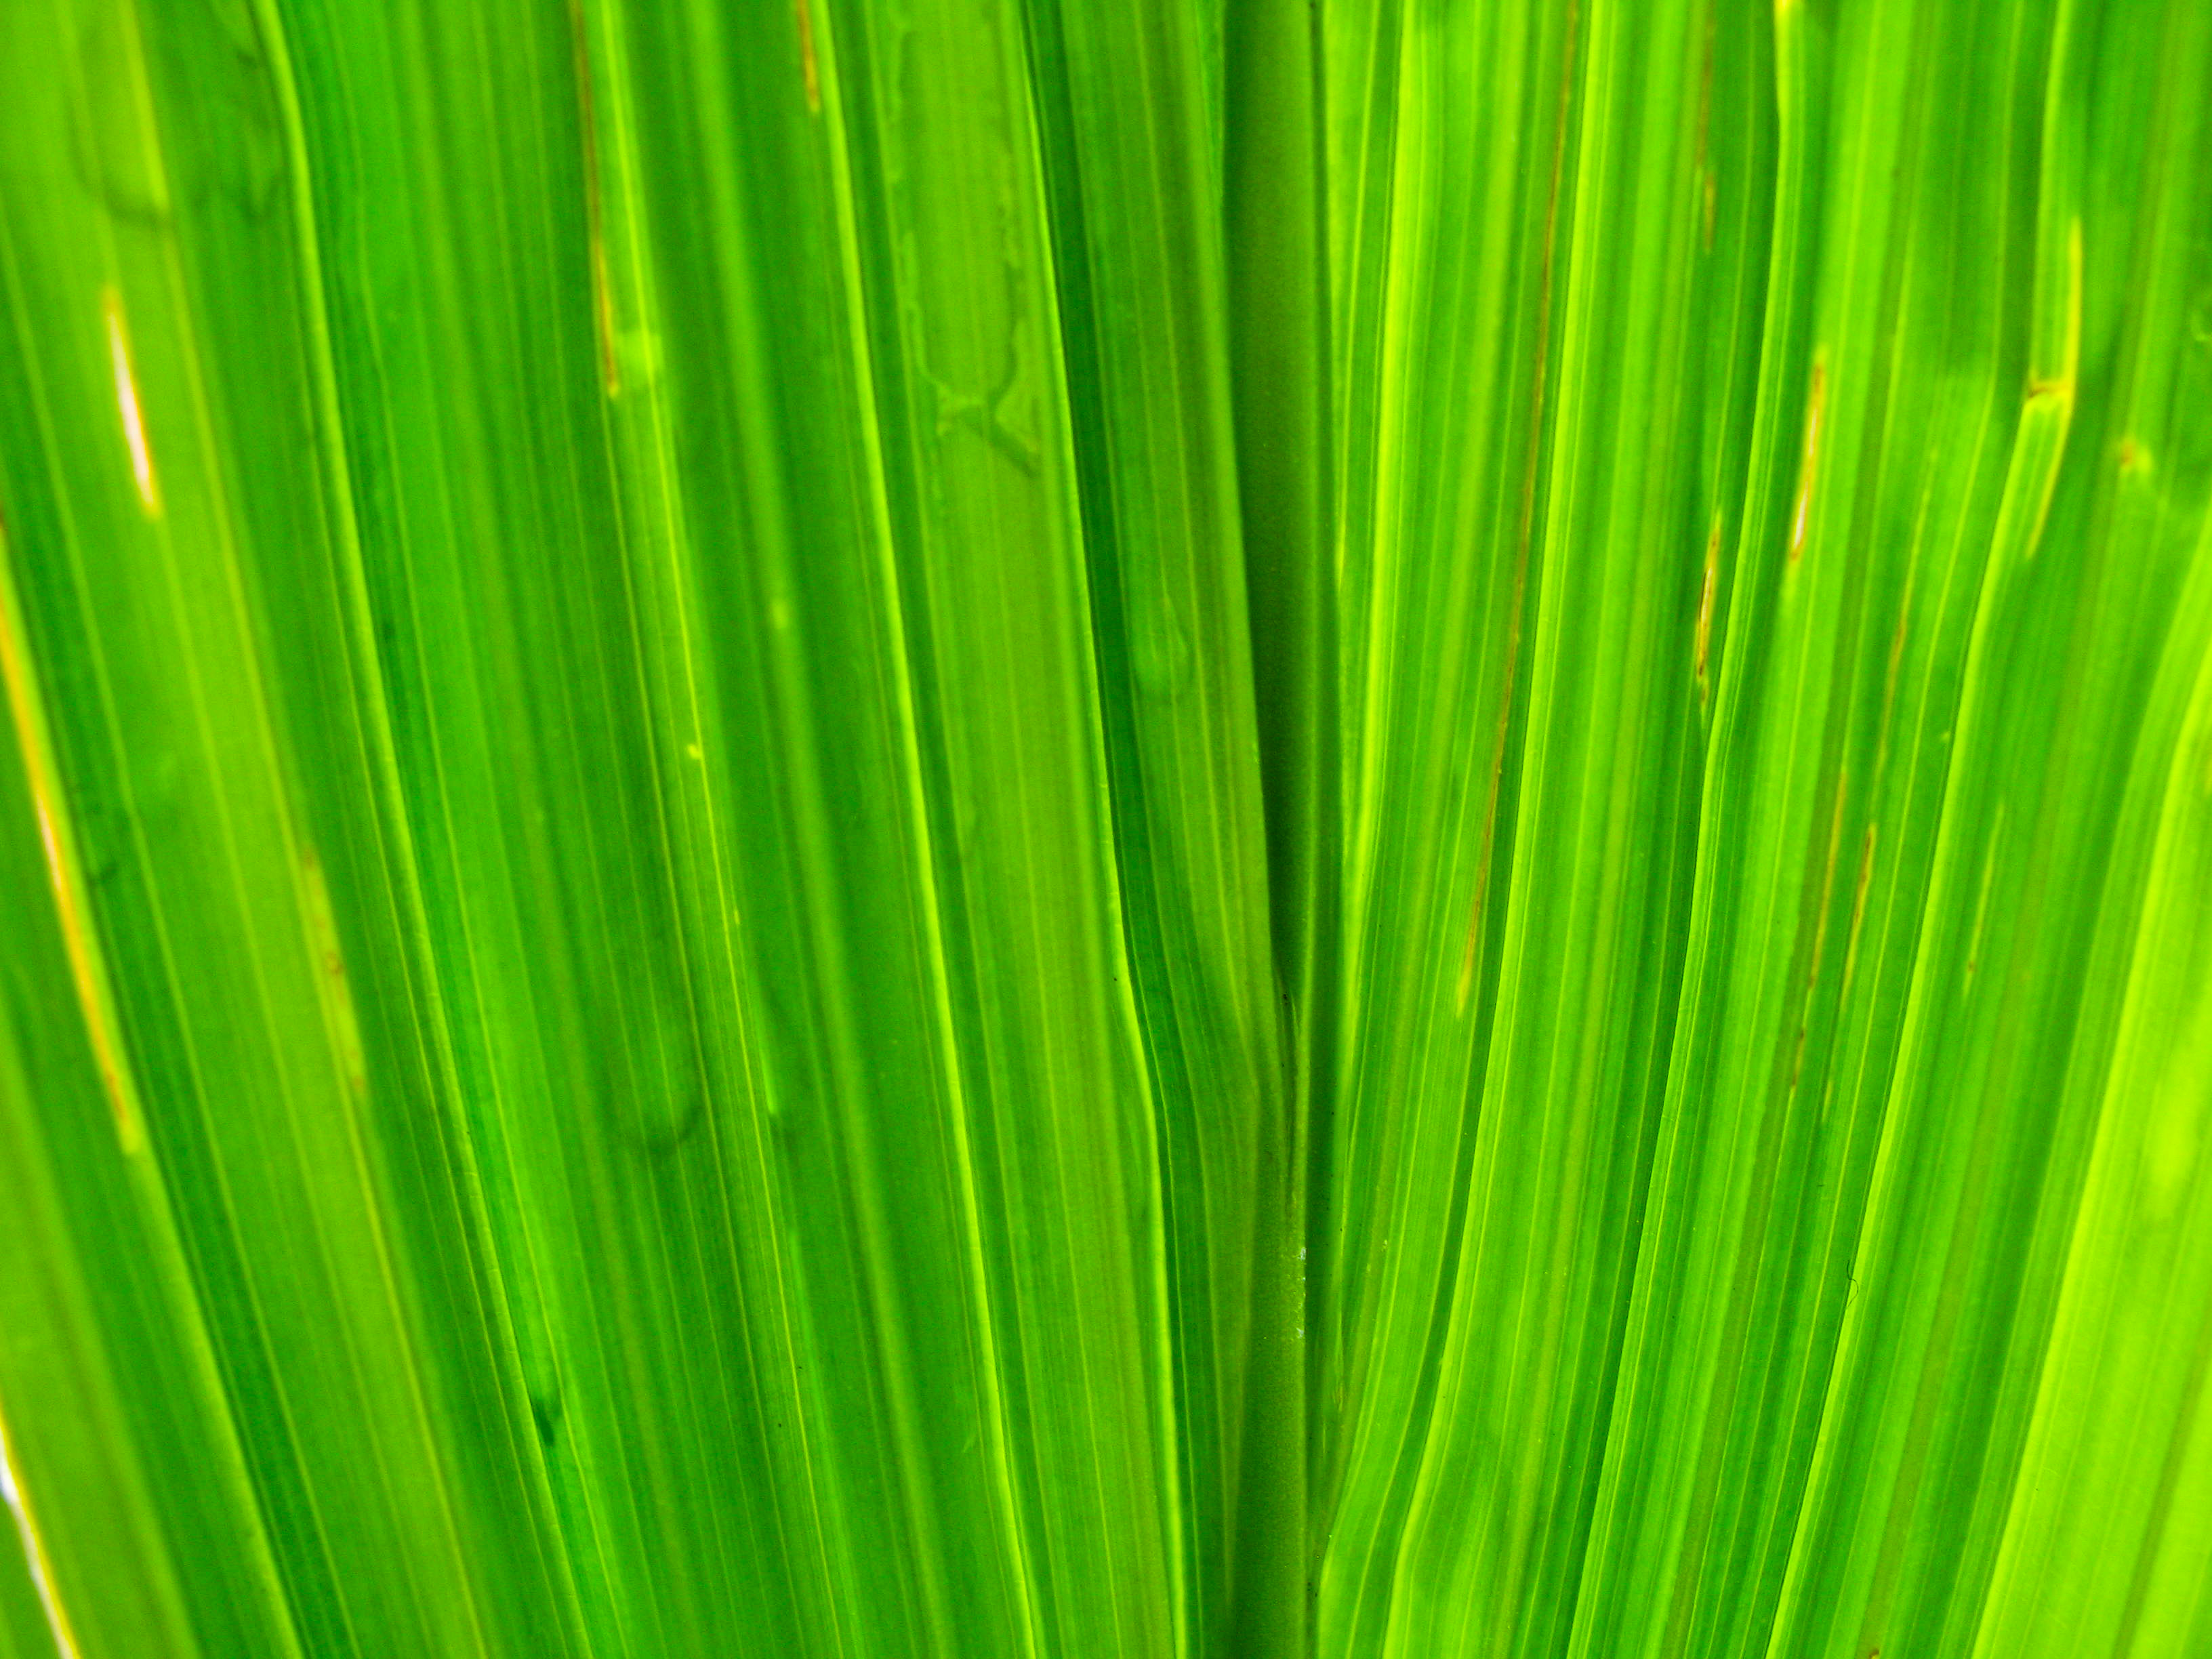
grass, branch, plant, lawn, sunlight, leaf, flower, line, green, macro, closeup, close up, publicdomain, macro photography, wheatgrass, grass family, plant stem, arecales